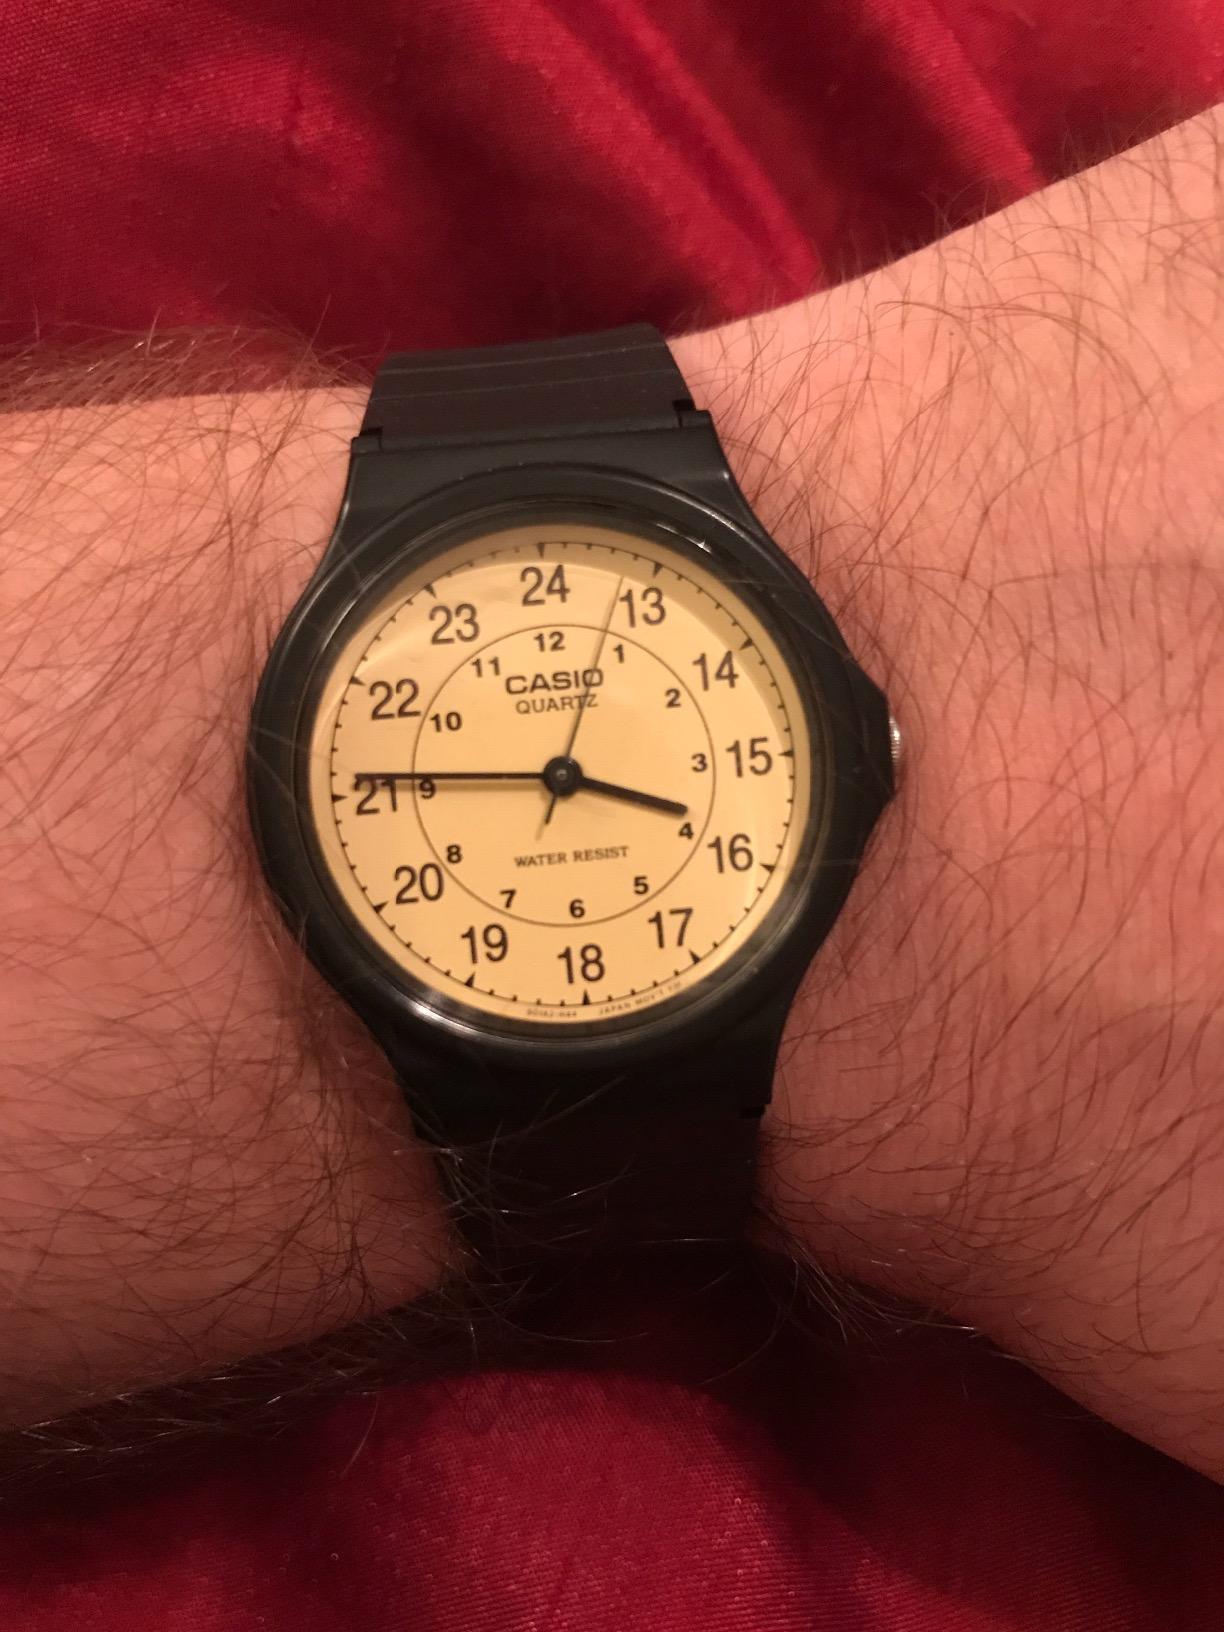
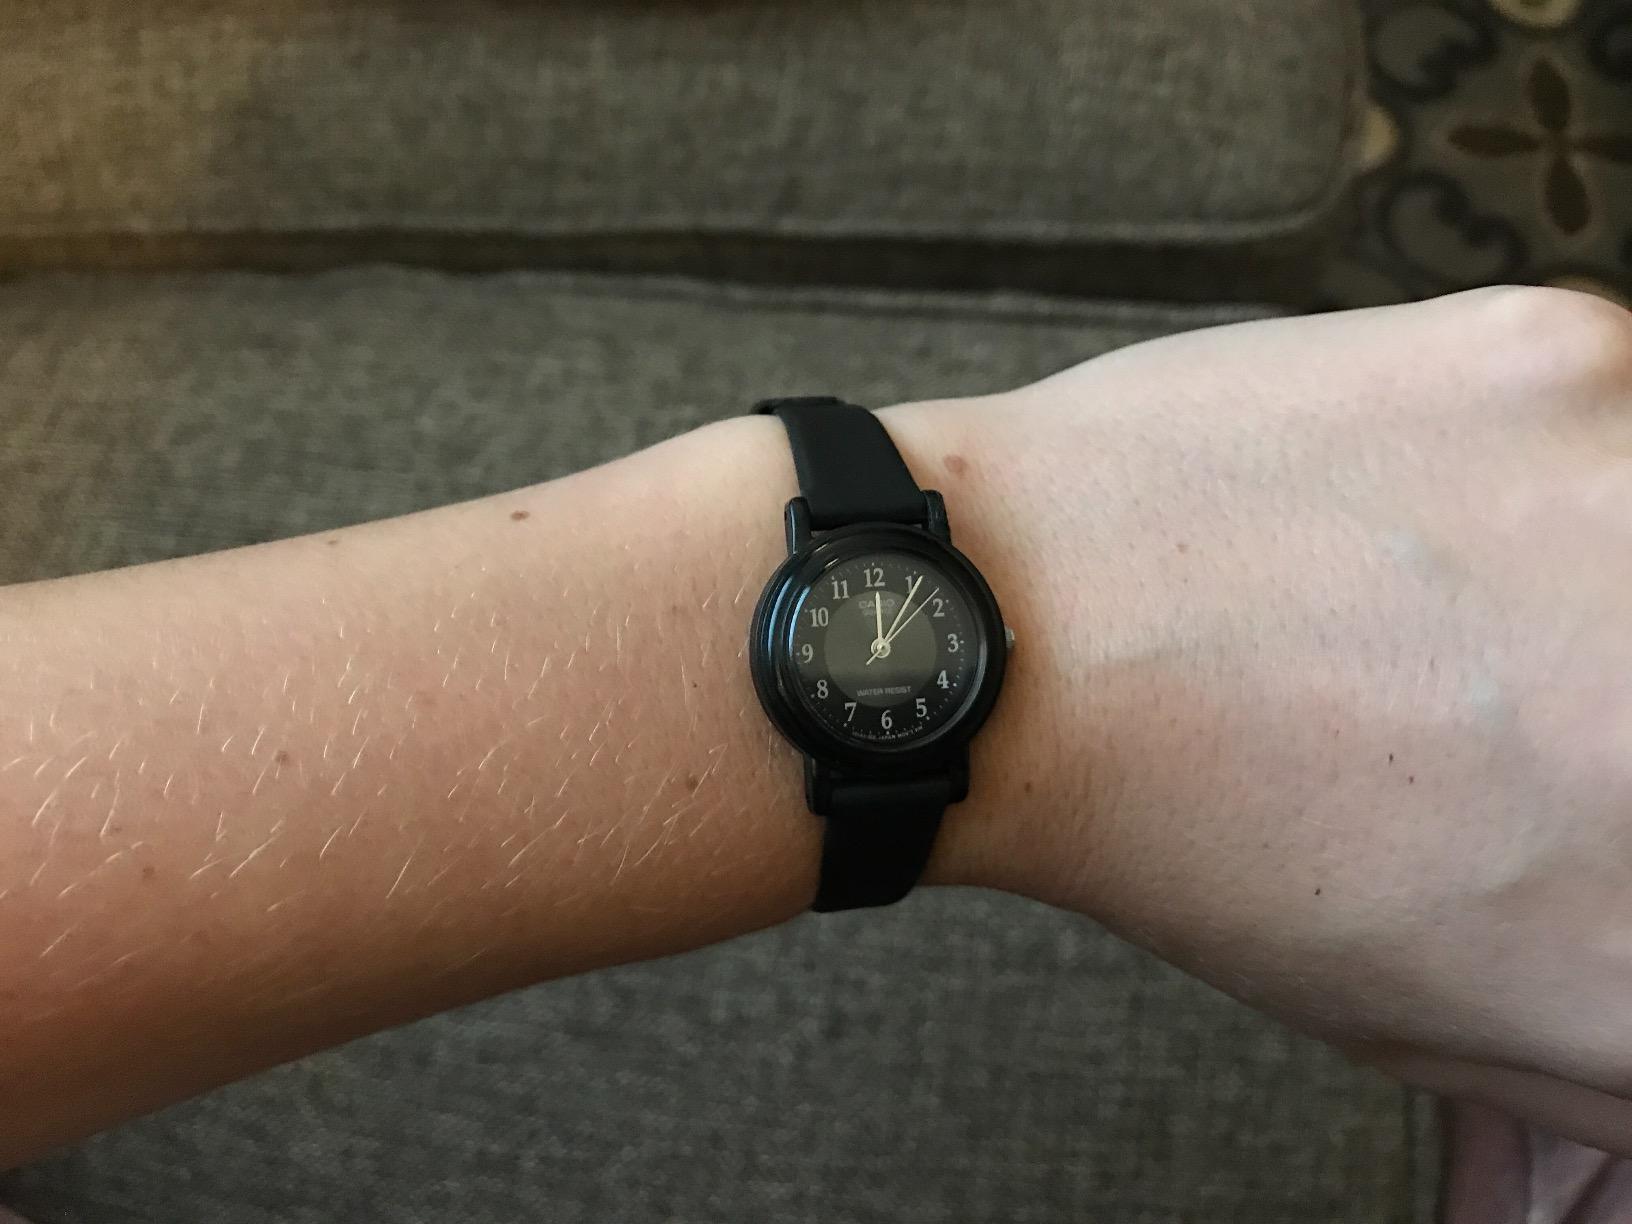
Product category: accessories_watch
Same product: no